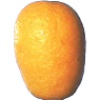
Label: kumquats